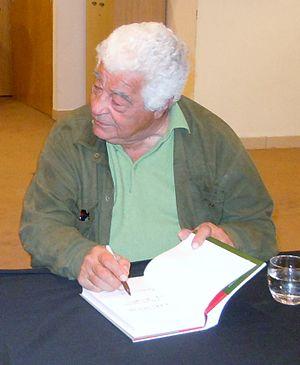
Antonio Carluccio, OBE, OMRI, né le 19 avril 1937 à Vietri sul Mare et mort le 8 novembre 2017 à Londres, est un chef italien, restaurateur et expert gastronomique, qui était établi à Londres.